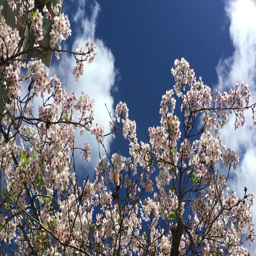
cherry blossom on a sunny day